Barakat, Inc.

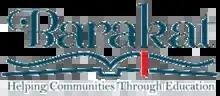
Current logo.

Barakat, Inc. is a non-governmental organization doing humanitarian work in Afghanistan, Pakistan, and India. With a small office in the United States and a number of contacts on the ground in the aforementioned three countries, Barakat holds to the mission of bringing progressive social change to South and Central Asian communities even when that change is locally controversial.